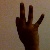
The image shows a hand gesture representing the number 9 in Indian Sign Language.